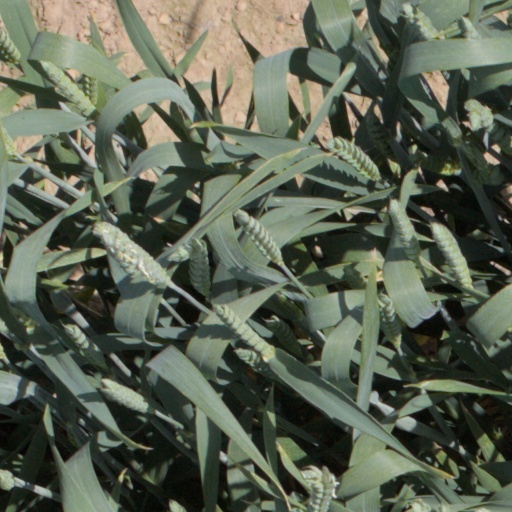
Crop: wheat